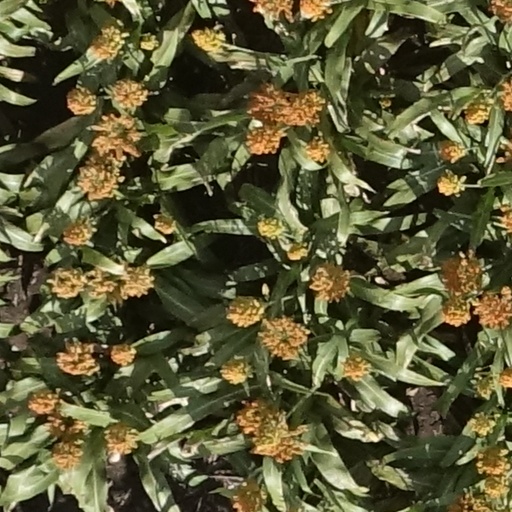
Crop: sorghum